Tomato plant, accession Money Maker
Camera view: tilt-top (135 deg); turntable rotation: 150 degrees
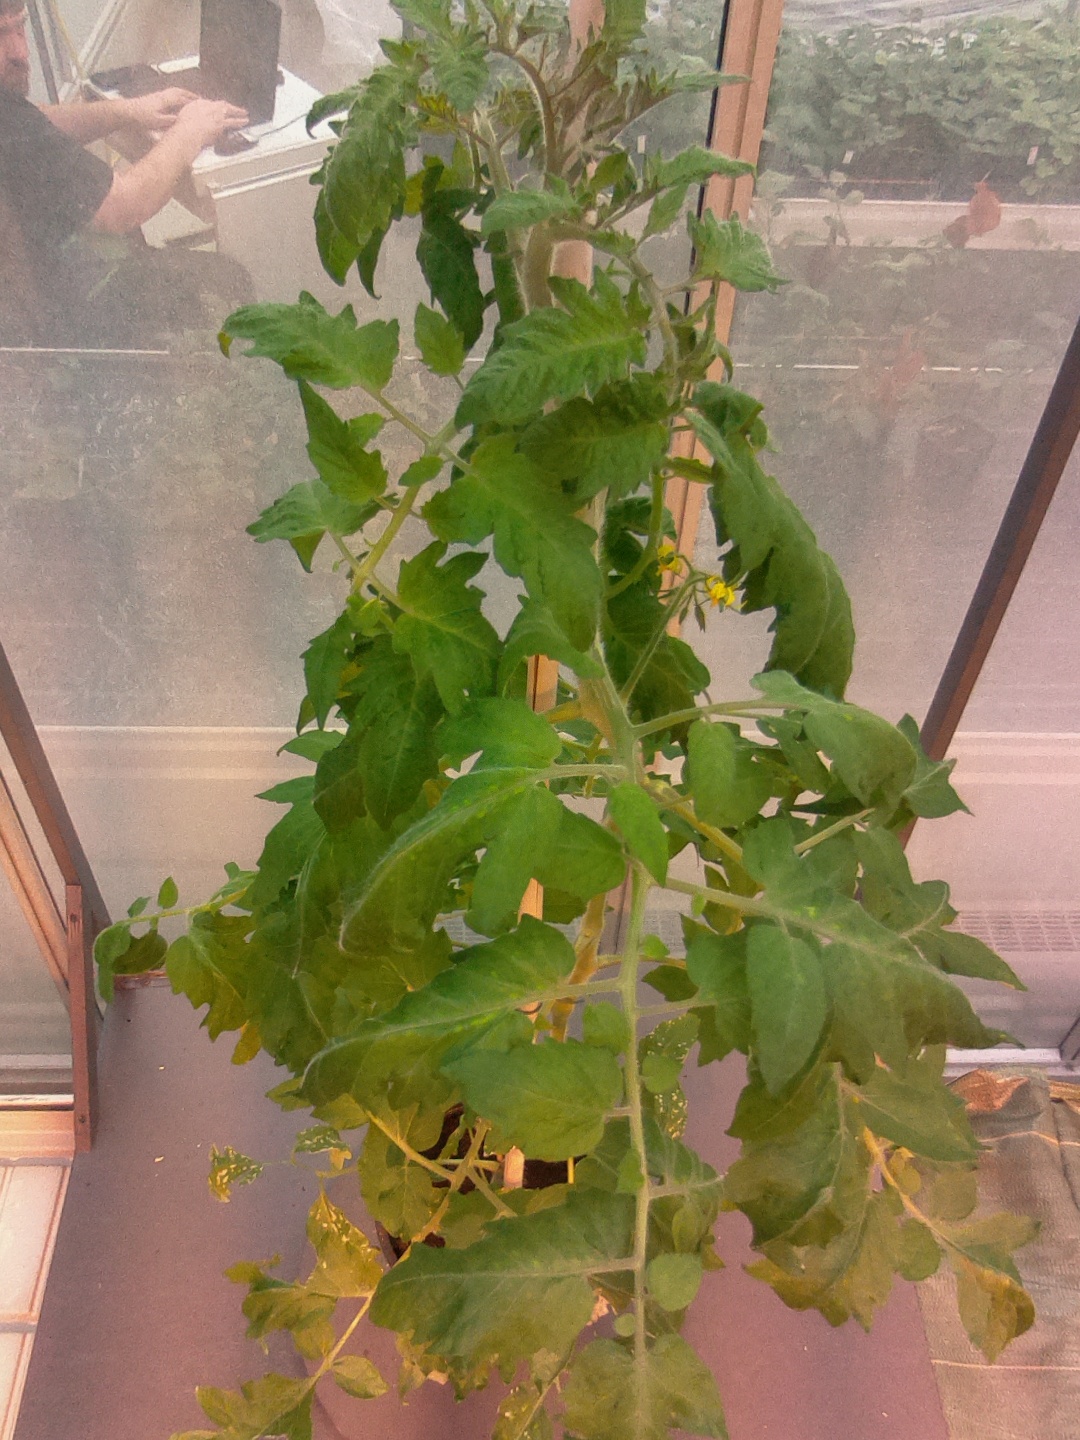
BBCH growth stage 63: 30%-40% of flowers open